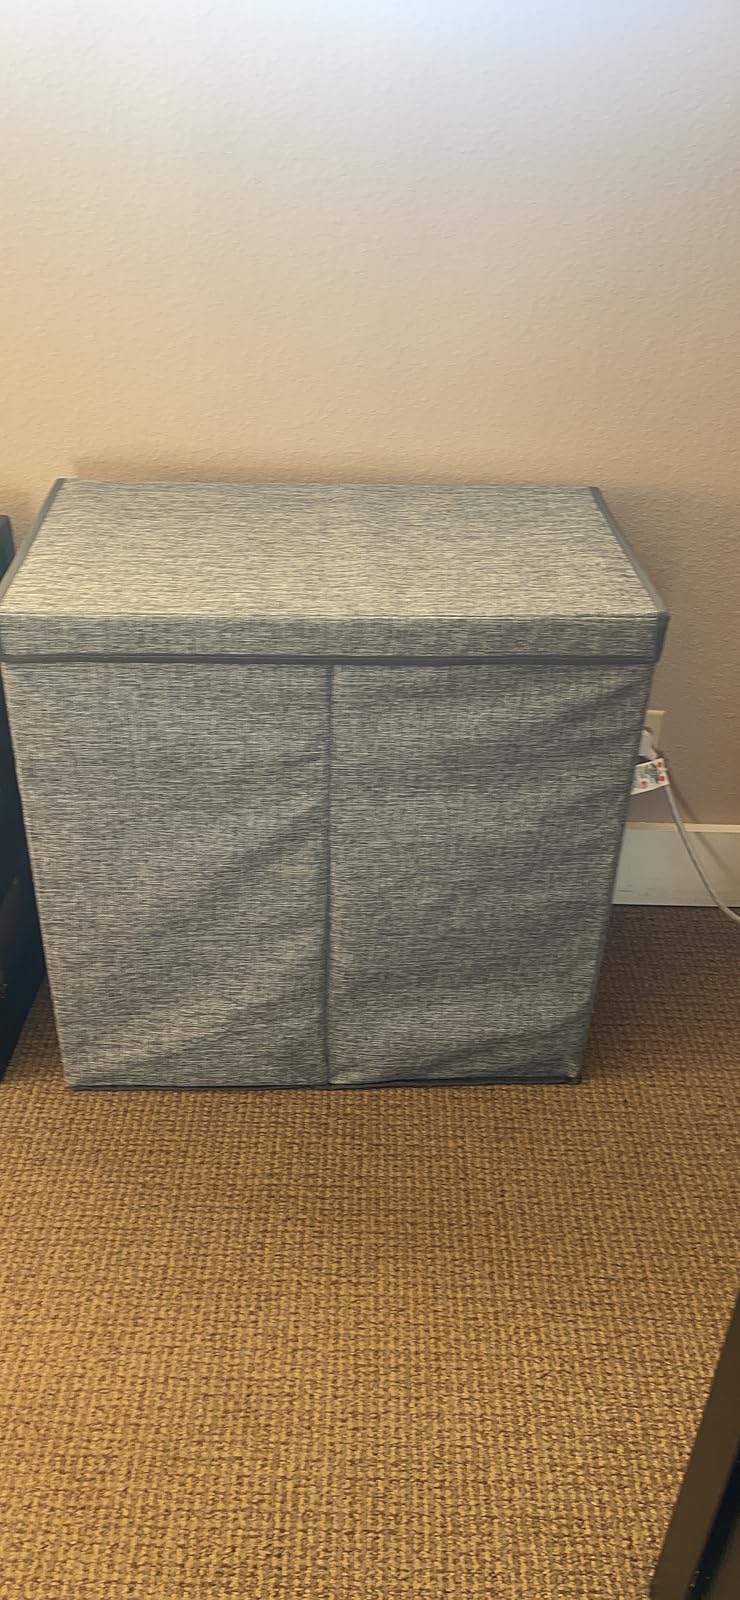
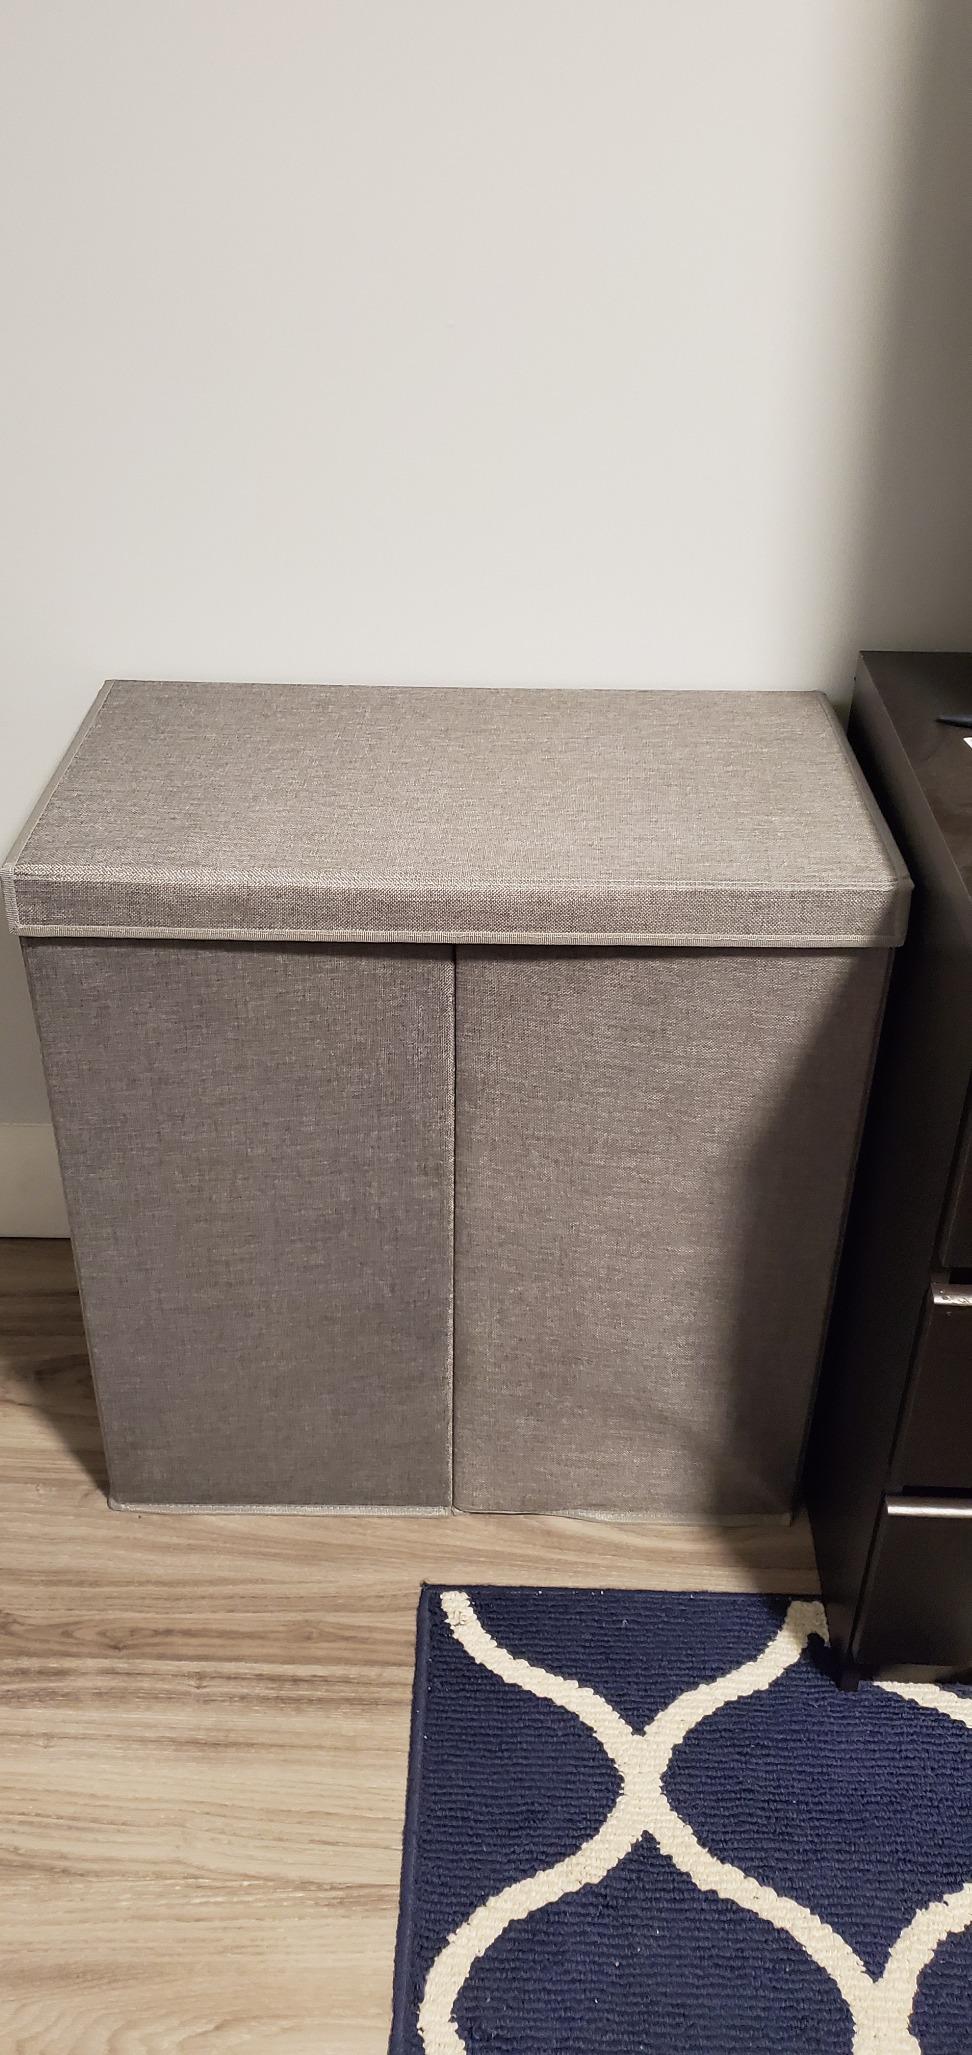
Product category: items_hamper
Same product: yes